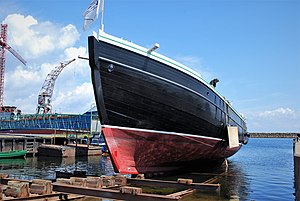
Bonavista (skonnert)
Skonnerten Bonevista
Skonnerten Bonavista, Marstal, Danmark
Bonevista er en jagtbygget tomastet skonnert, bygget 1914 og hjemmehørende i Marstal. Skonnerten er ejet af Nationalmuseet. Skonnerten, der var af Marstalflådens talrige New Foundlandsfarere, blev den 13. februar 2008 sat på land på Eriksens Plads og en kontrakt mellem Nationalmuseet og Ebbes Bådebyggeri blev indgået om en fireårig restaureringsopgave, som foregik fra 2008 til 2012, hvor publikum havde mulighed for at følge restaureringsfasen på Eriksens Plads.